Poughkeepsie Meeting House (Hooker Avenue)

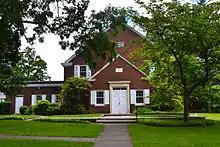
The Eastern Elevation (Front Door)

The design of the meeting house is unusual, having swayed away from the designs of traditional Quaker meeting houses. It was a result of the reunification of the two groups of Quakers that had initially separated from a schism in 1827, where two thirds of Quakers abandoned the philosophies of their founder, George Fox, and instead turned to the ideals taught by Long Island preacher, Elias Hicks. By 1926, when it was time to construct a new meeting house in Poughkeepsie, the number of local “Hicksite” Quakers was diminishing, so many had joined the Orthodox Quakers. Alfred Bussel, a New York City architect, was chosen to design a meeting house that appealed to all members. Since he had studied at Haverford College, a Quaker school, Bussell was very familiar with the Society of Friends traditions. One branch had suggested a church-like structure with steeple, organ, and stained-glass windows, while the other wanted a more traditional style meeting house, i.e. evoking simplicity, equality, community, and peace. The design therefore was a unity between the two branches, a sign of what was to come with the official reunification in the 1950s. The result is a simple, colonial revival building without stained-glass or any sort of liturgical ornamentation or symbols, as per Quaker tradition, but had a single front door (Quaker meeting houses had separate entrances for men and women) and an interior layout akin to a church; a central aisle with rows of pews on either side all facing the front of the building.